Isham Majors

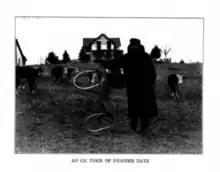
an ox yoke of pioneer date

Isham was a prosperous trader on the Santa Fe Trail, and settled along the old road that connected Harrisonville with Morristown and led west toward the Santa Fe Trail.